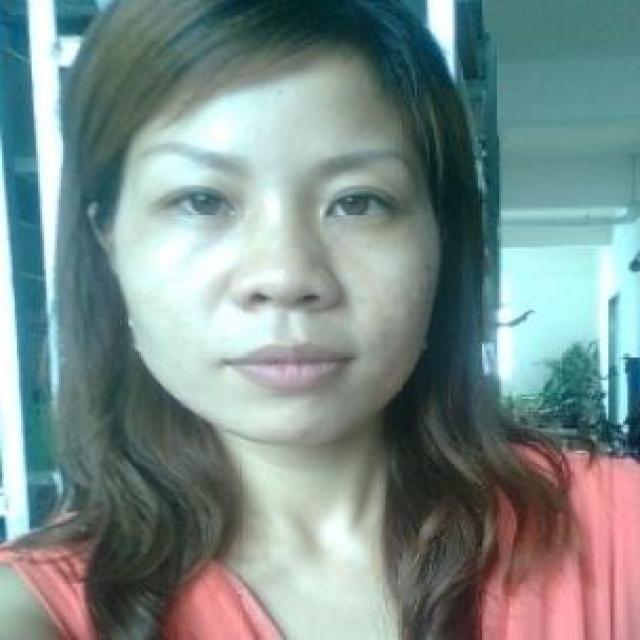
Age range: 21-44